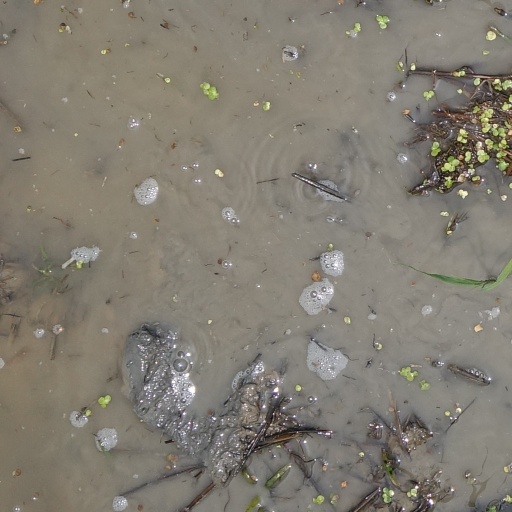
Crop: rice